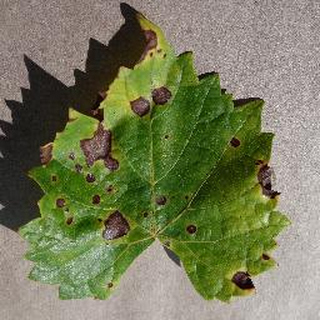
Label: grape_black_rot